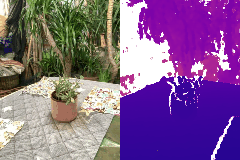
Label: flower_pot